Electrotroph

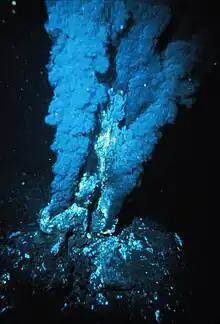
Blacksmoker thermal vent

An electrotroph is a microorganism which can receive electrons necessary for its growth from an electrode (power supply) terminal or other electron donors.